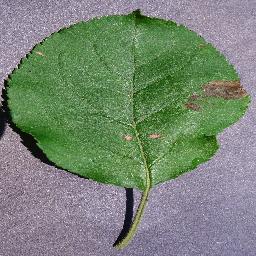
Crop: apple
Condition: black_rot